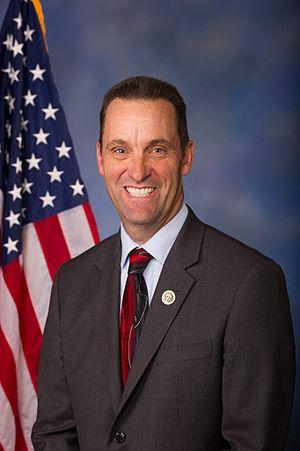
Stephen Thomas Knight dit Steve Knight, né le 17 décembre 1966 sur l'Edwards Air Force Base, est un homme politique américain, représentant républicain de Californie à la Chambre des représentants des États-Unis de 2015 à 2019.